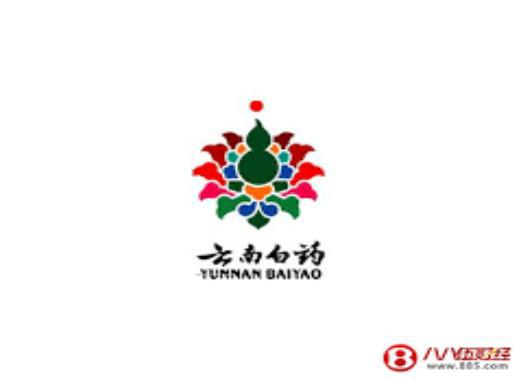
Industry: Medical